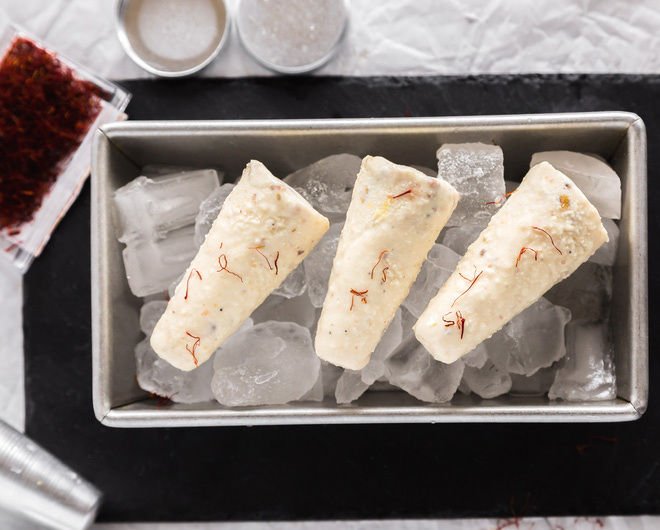
Dish: kulfi